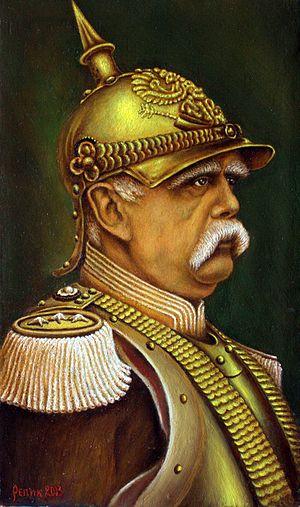
Otto von Bismarck /ˈɔtoː fɔn ˈbɪsmɑːk/, duc de Lauenburg et prince de Bismarck, né à Schönhausen le 1ᵉʳ avril 1815 et mort le 30 juillet 1898 à Friedrichsruh, est un homme d'État prussien puis allemand.